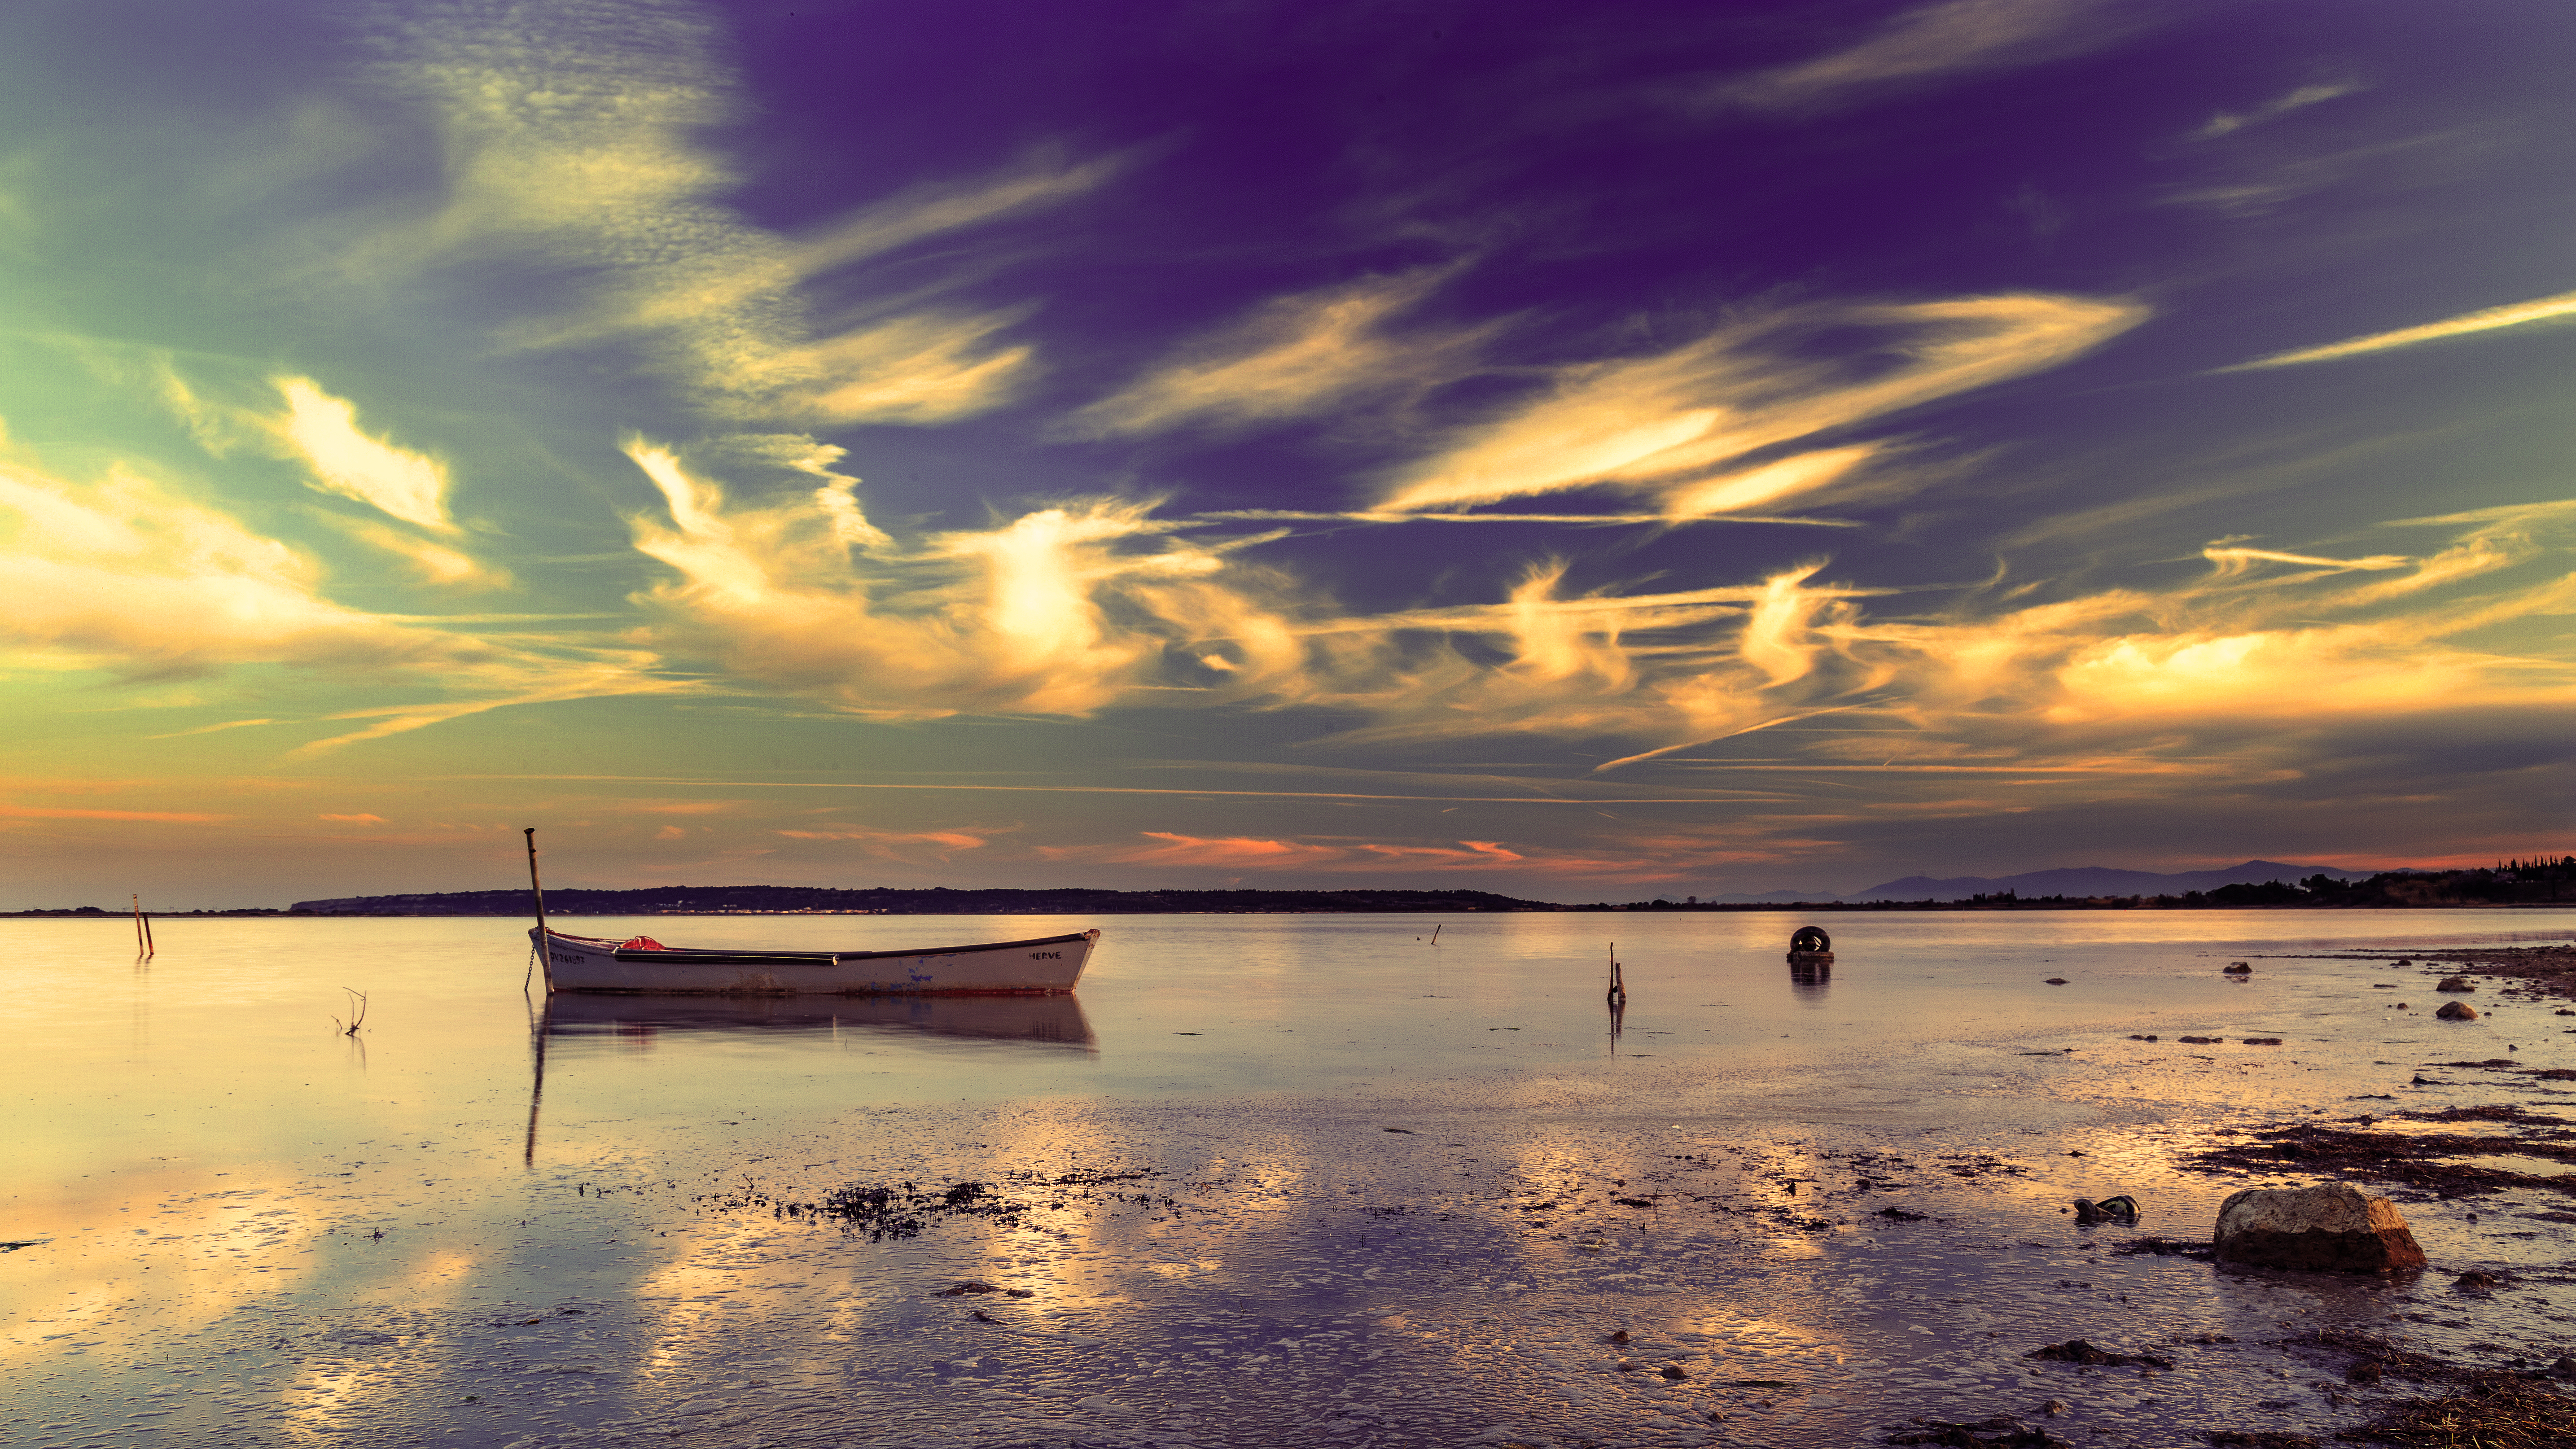
beach, sea, coast, water, ocean, horizon, cloud, sky, sun, sunrise, sunset, sunlight, morning, shore, wave, dawn, dusk, france, evening, reflection, color, canon, seascape, body of water, clouds, nuages, paysage, ciel, colors, couleurs, couleur, bateau, longexposure, etang, waterscape, loch, barque, lapalme, afterglow, meteorological phenomenon